BASICS Scotland

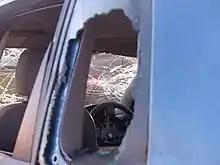
Bullseye damage to windscreen during a simulation scenario

BASICS Scotland provides a number of face-to-face and online courses as well as annual conferences. It also has a voice at national level and direct involvement with the work of the Royal College of Surgeons in relation to their Faculty of Prehospital Care. Training provided by the organisation has also included the use of a simulation vehicle to practice extrication of casualties who have been involved in a car crash. The organisations has also delivered bespoke training courses, to audiences such as dental practitioners, individual GP practices, occupational health doctors and nurses, Custody doctors and immigration centre health practitioners. They have also been involved in public health messages related to acute illness and injury. The charity has also worked on developing innovative augmented reality learning resources for teaching prehospital care.